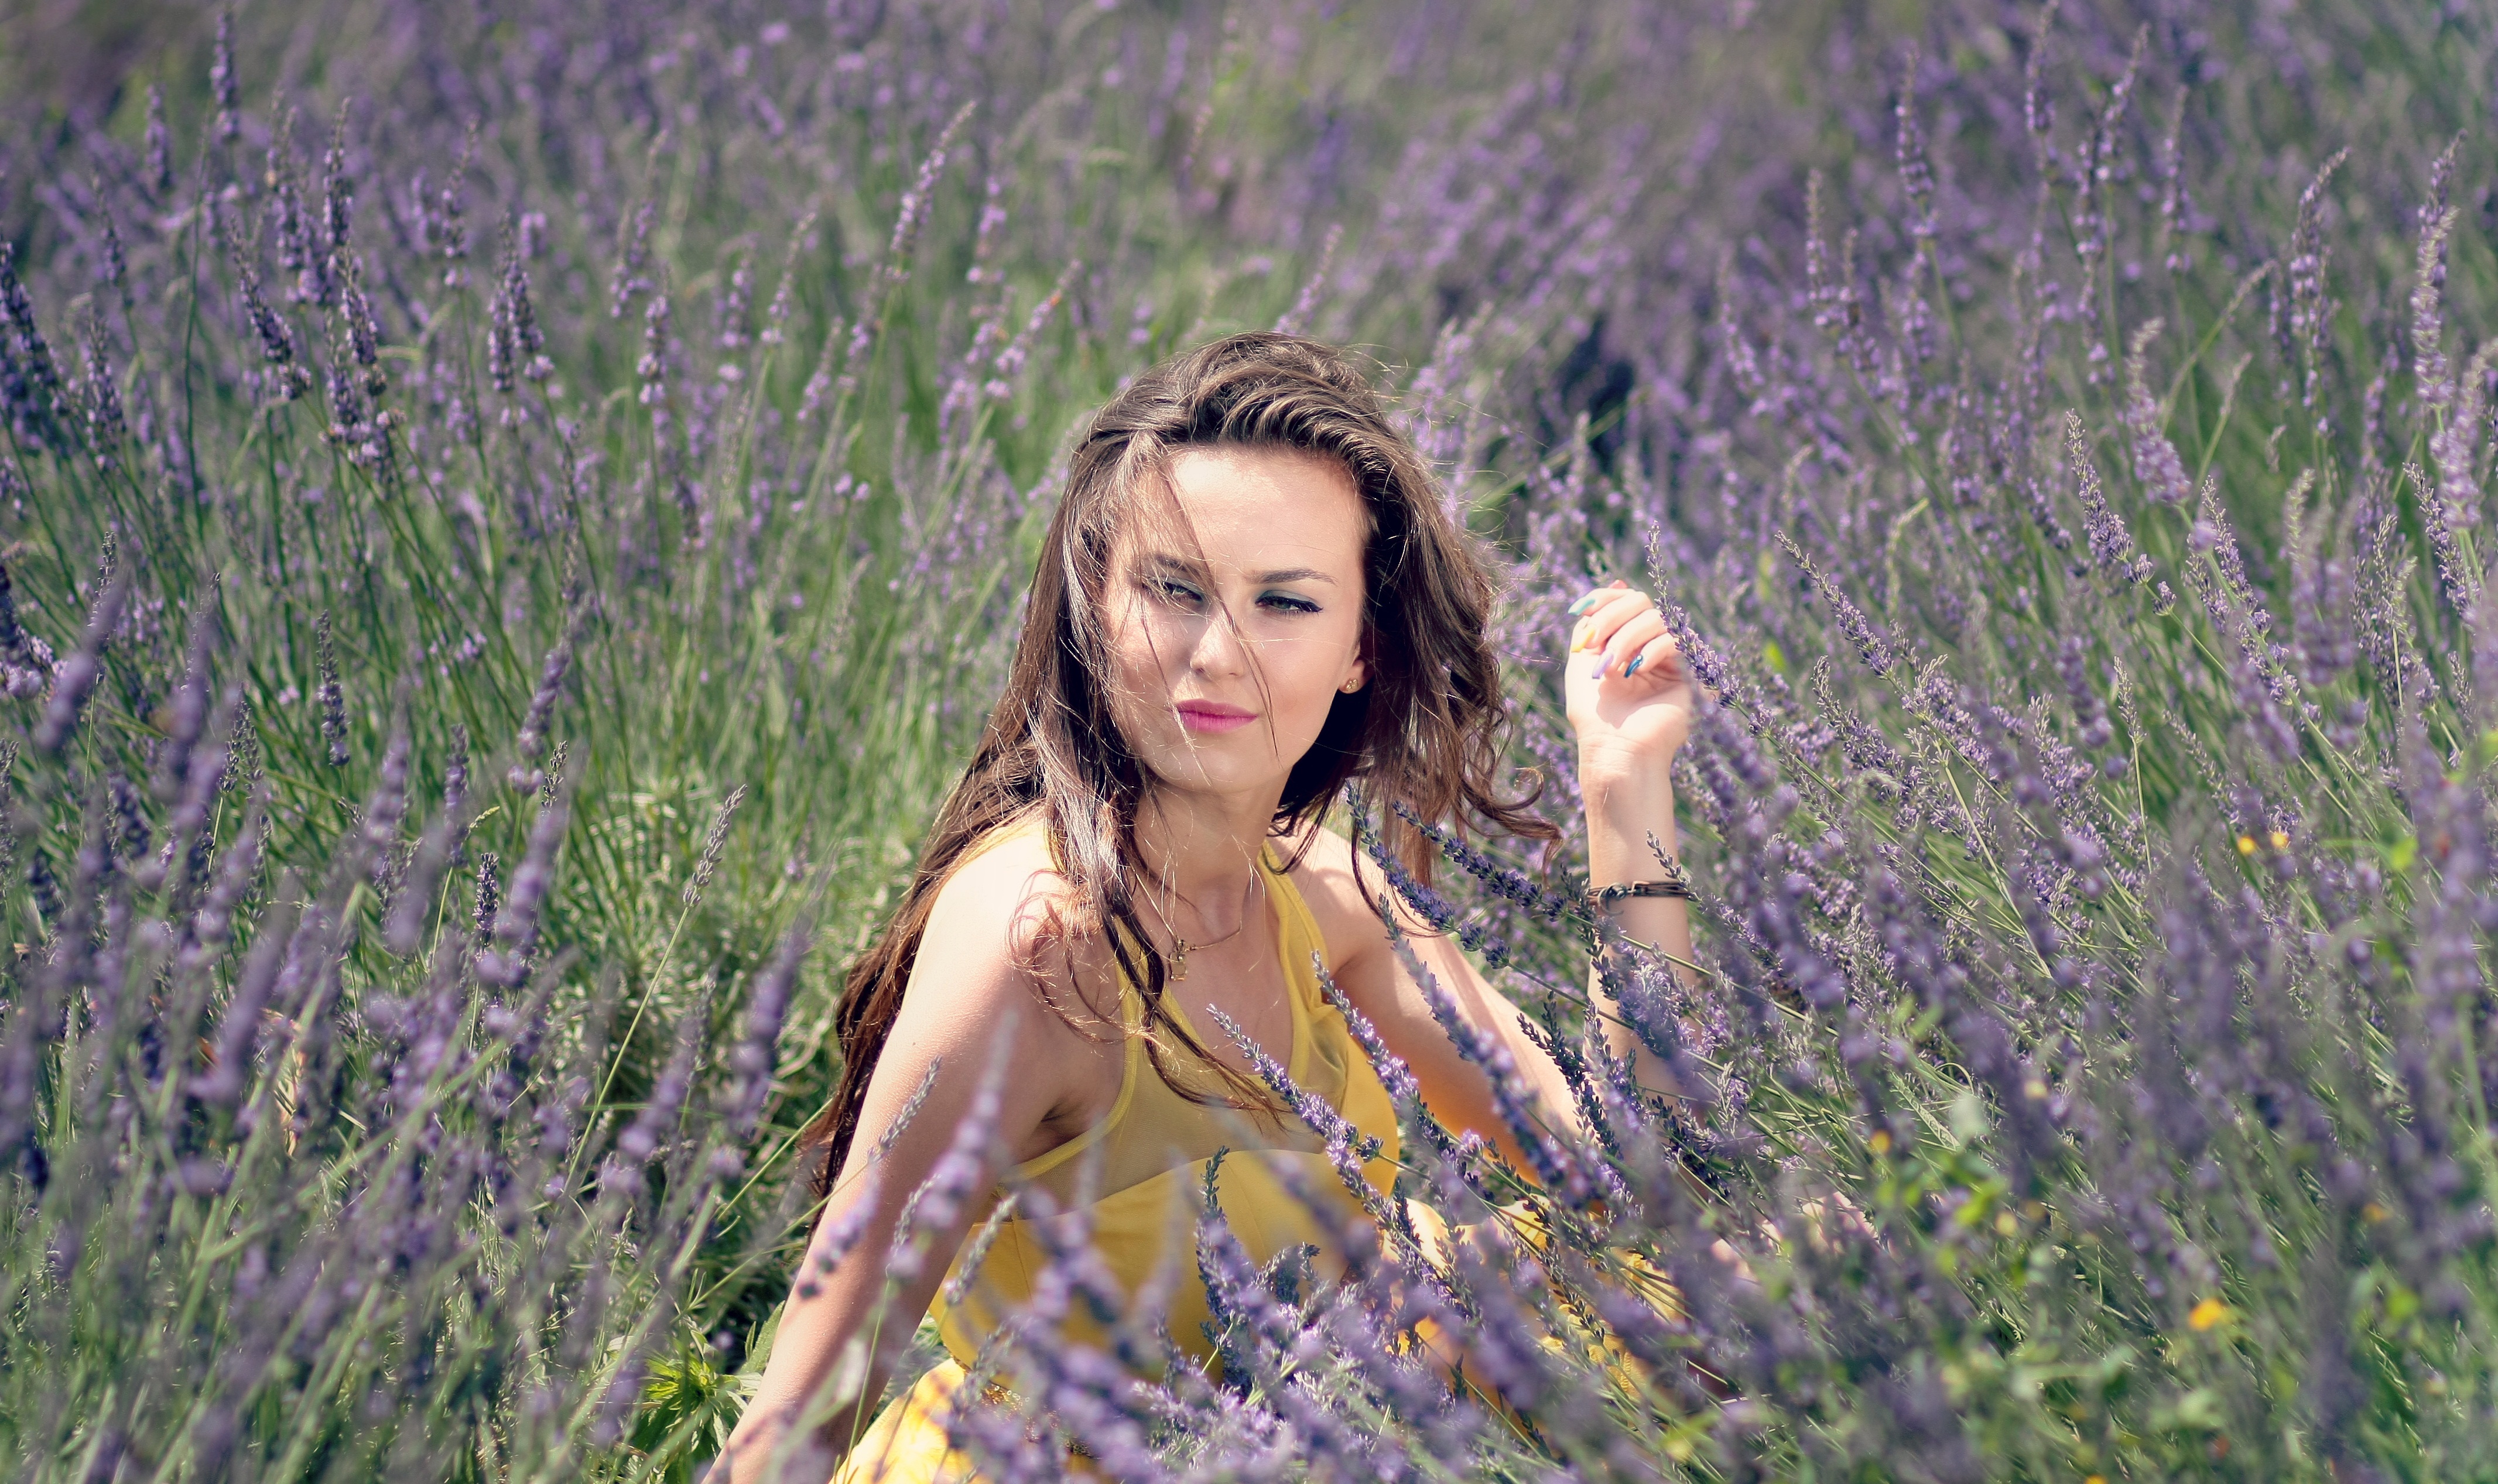
nature, forest, grass, plant, girl, field, photography, meadow, prairie, sunlight, flower, model, spring, flora, season, lavender, wildflower, flowers, grassland, eye, beauty, blond, woodland, habitat, flowering plant, mov, portrait photography, natural environment, grass family